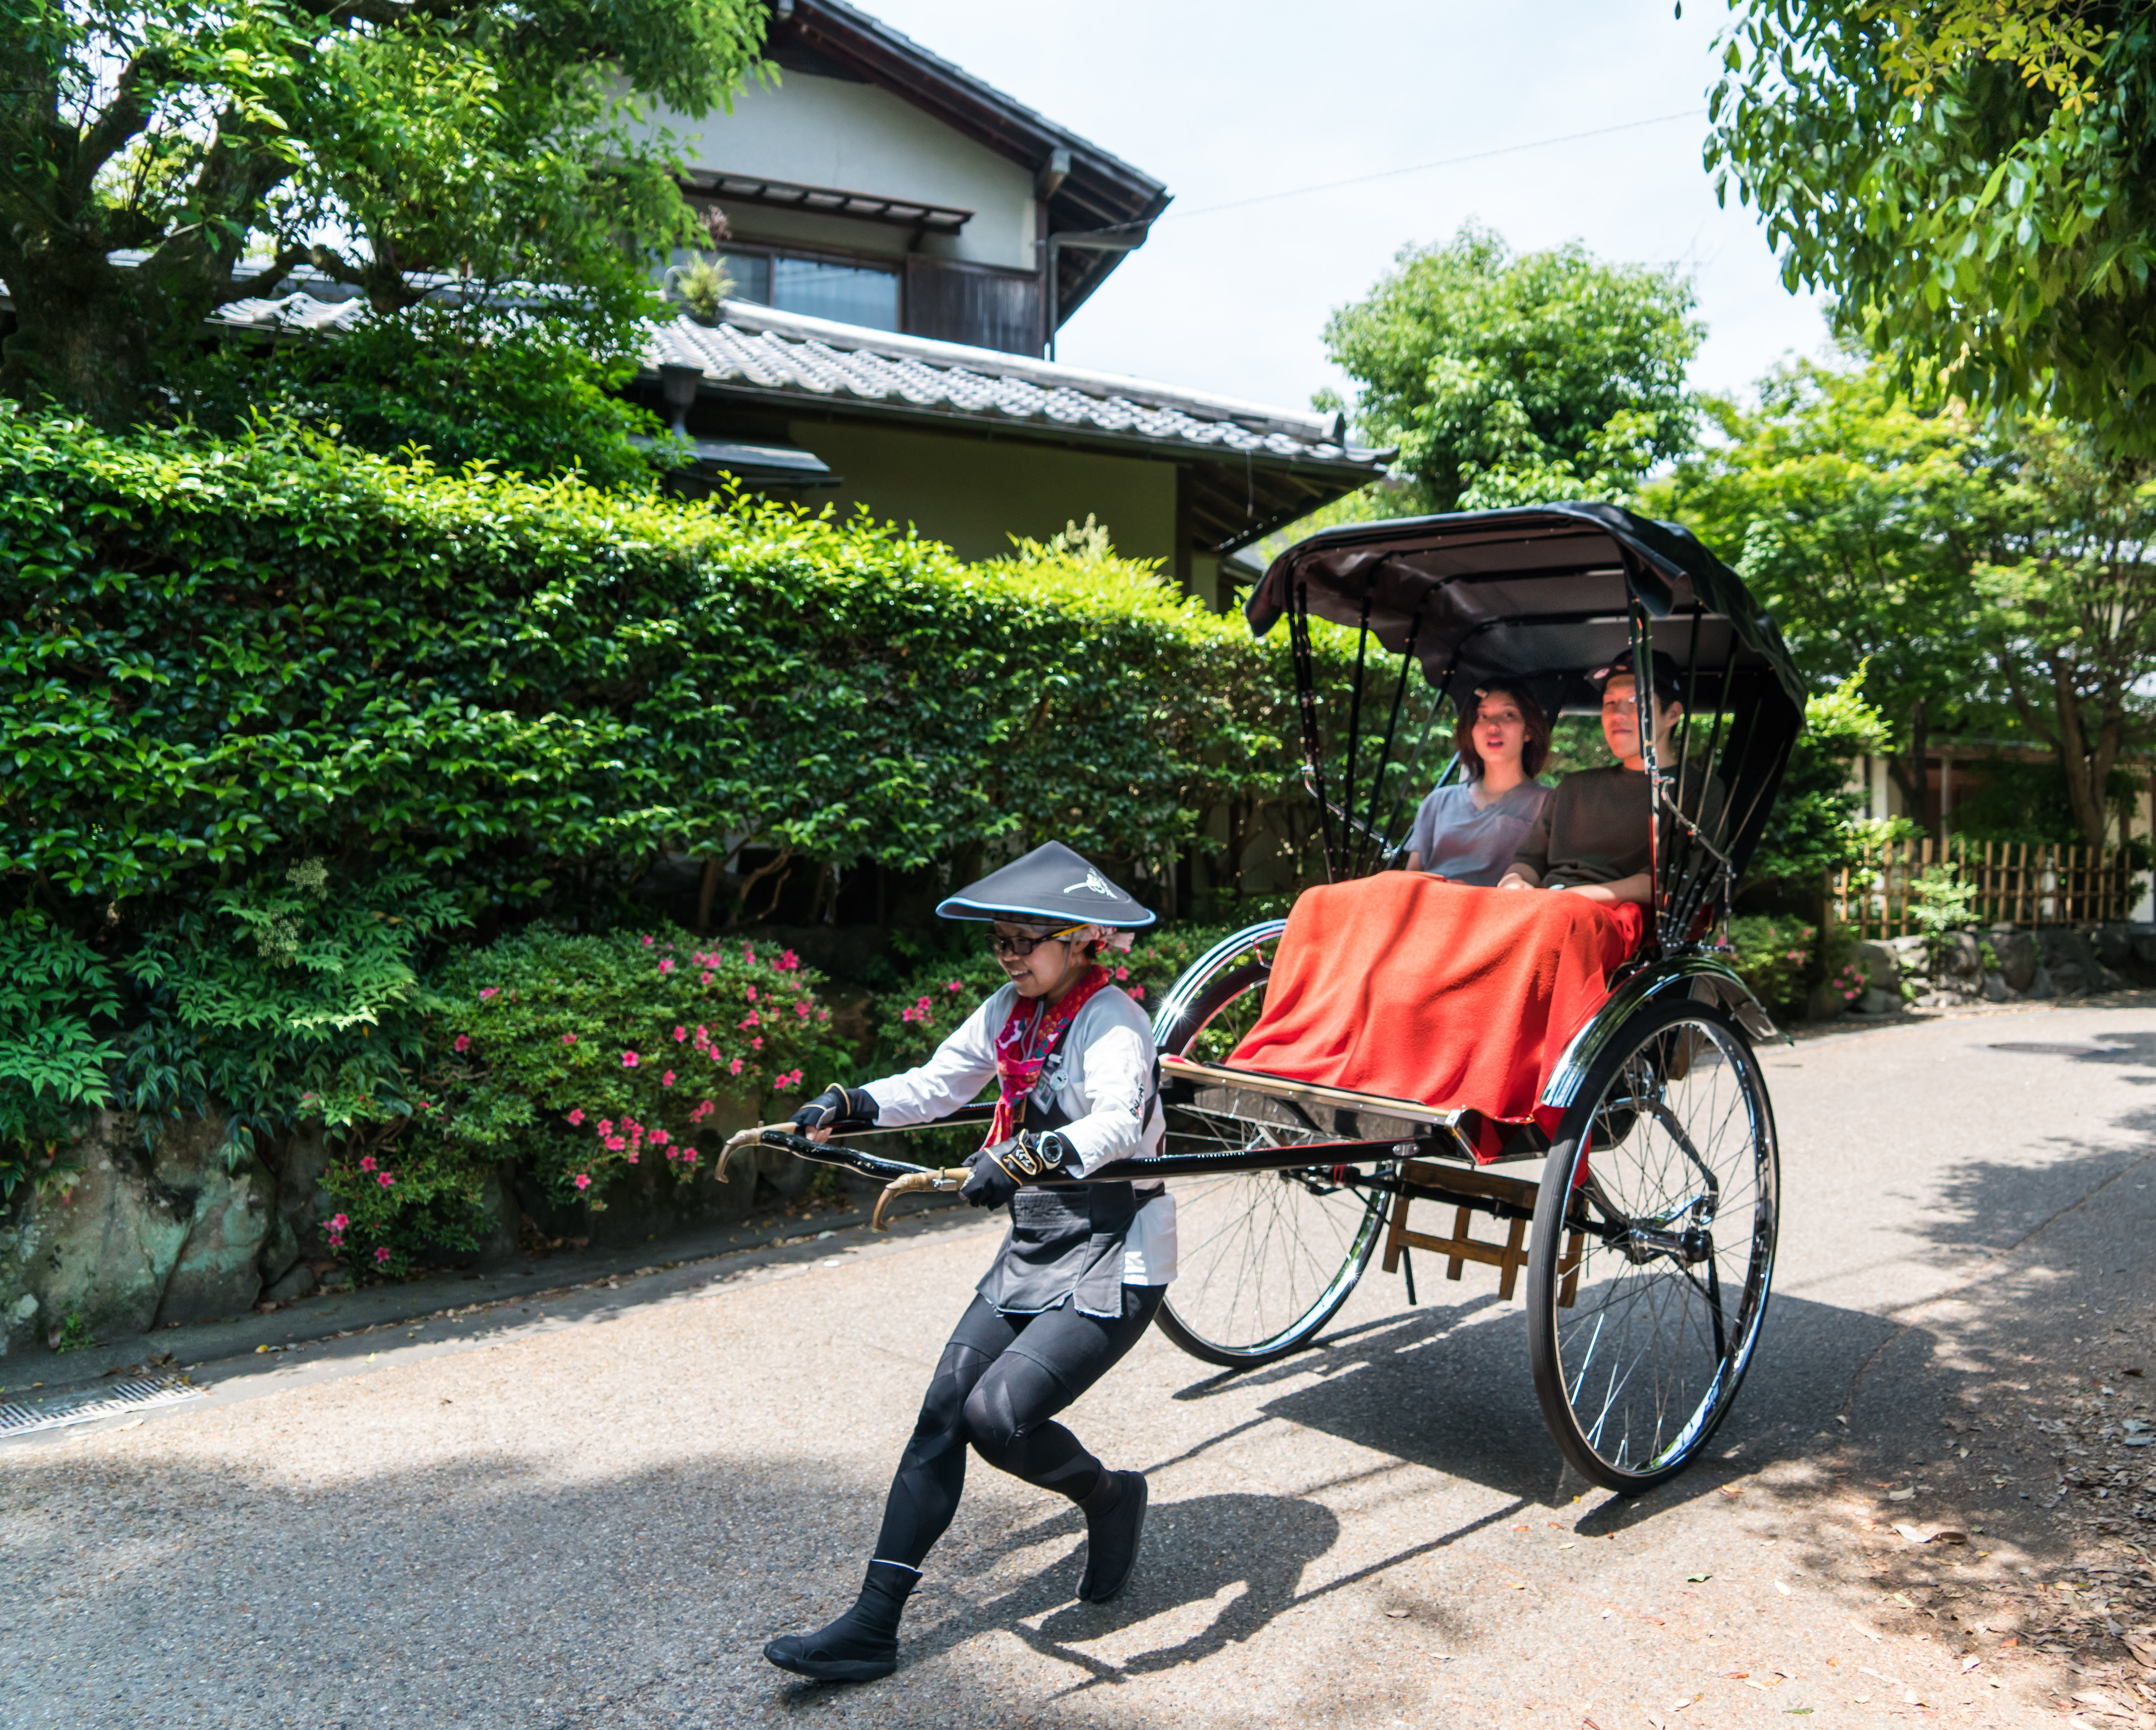
person, people, cart, rustic, asian, green, vehicle, landmark, attraction, japan, japanese, carriage, rickshaw, bamboo forest, arashiyama